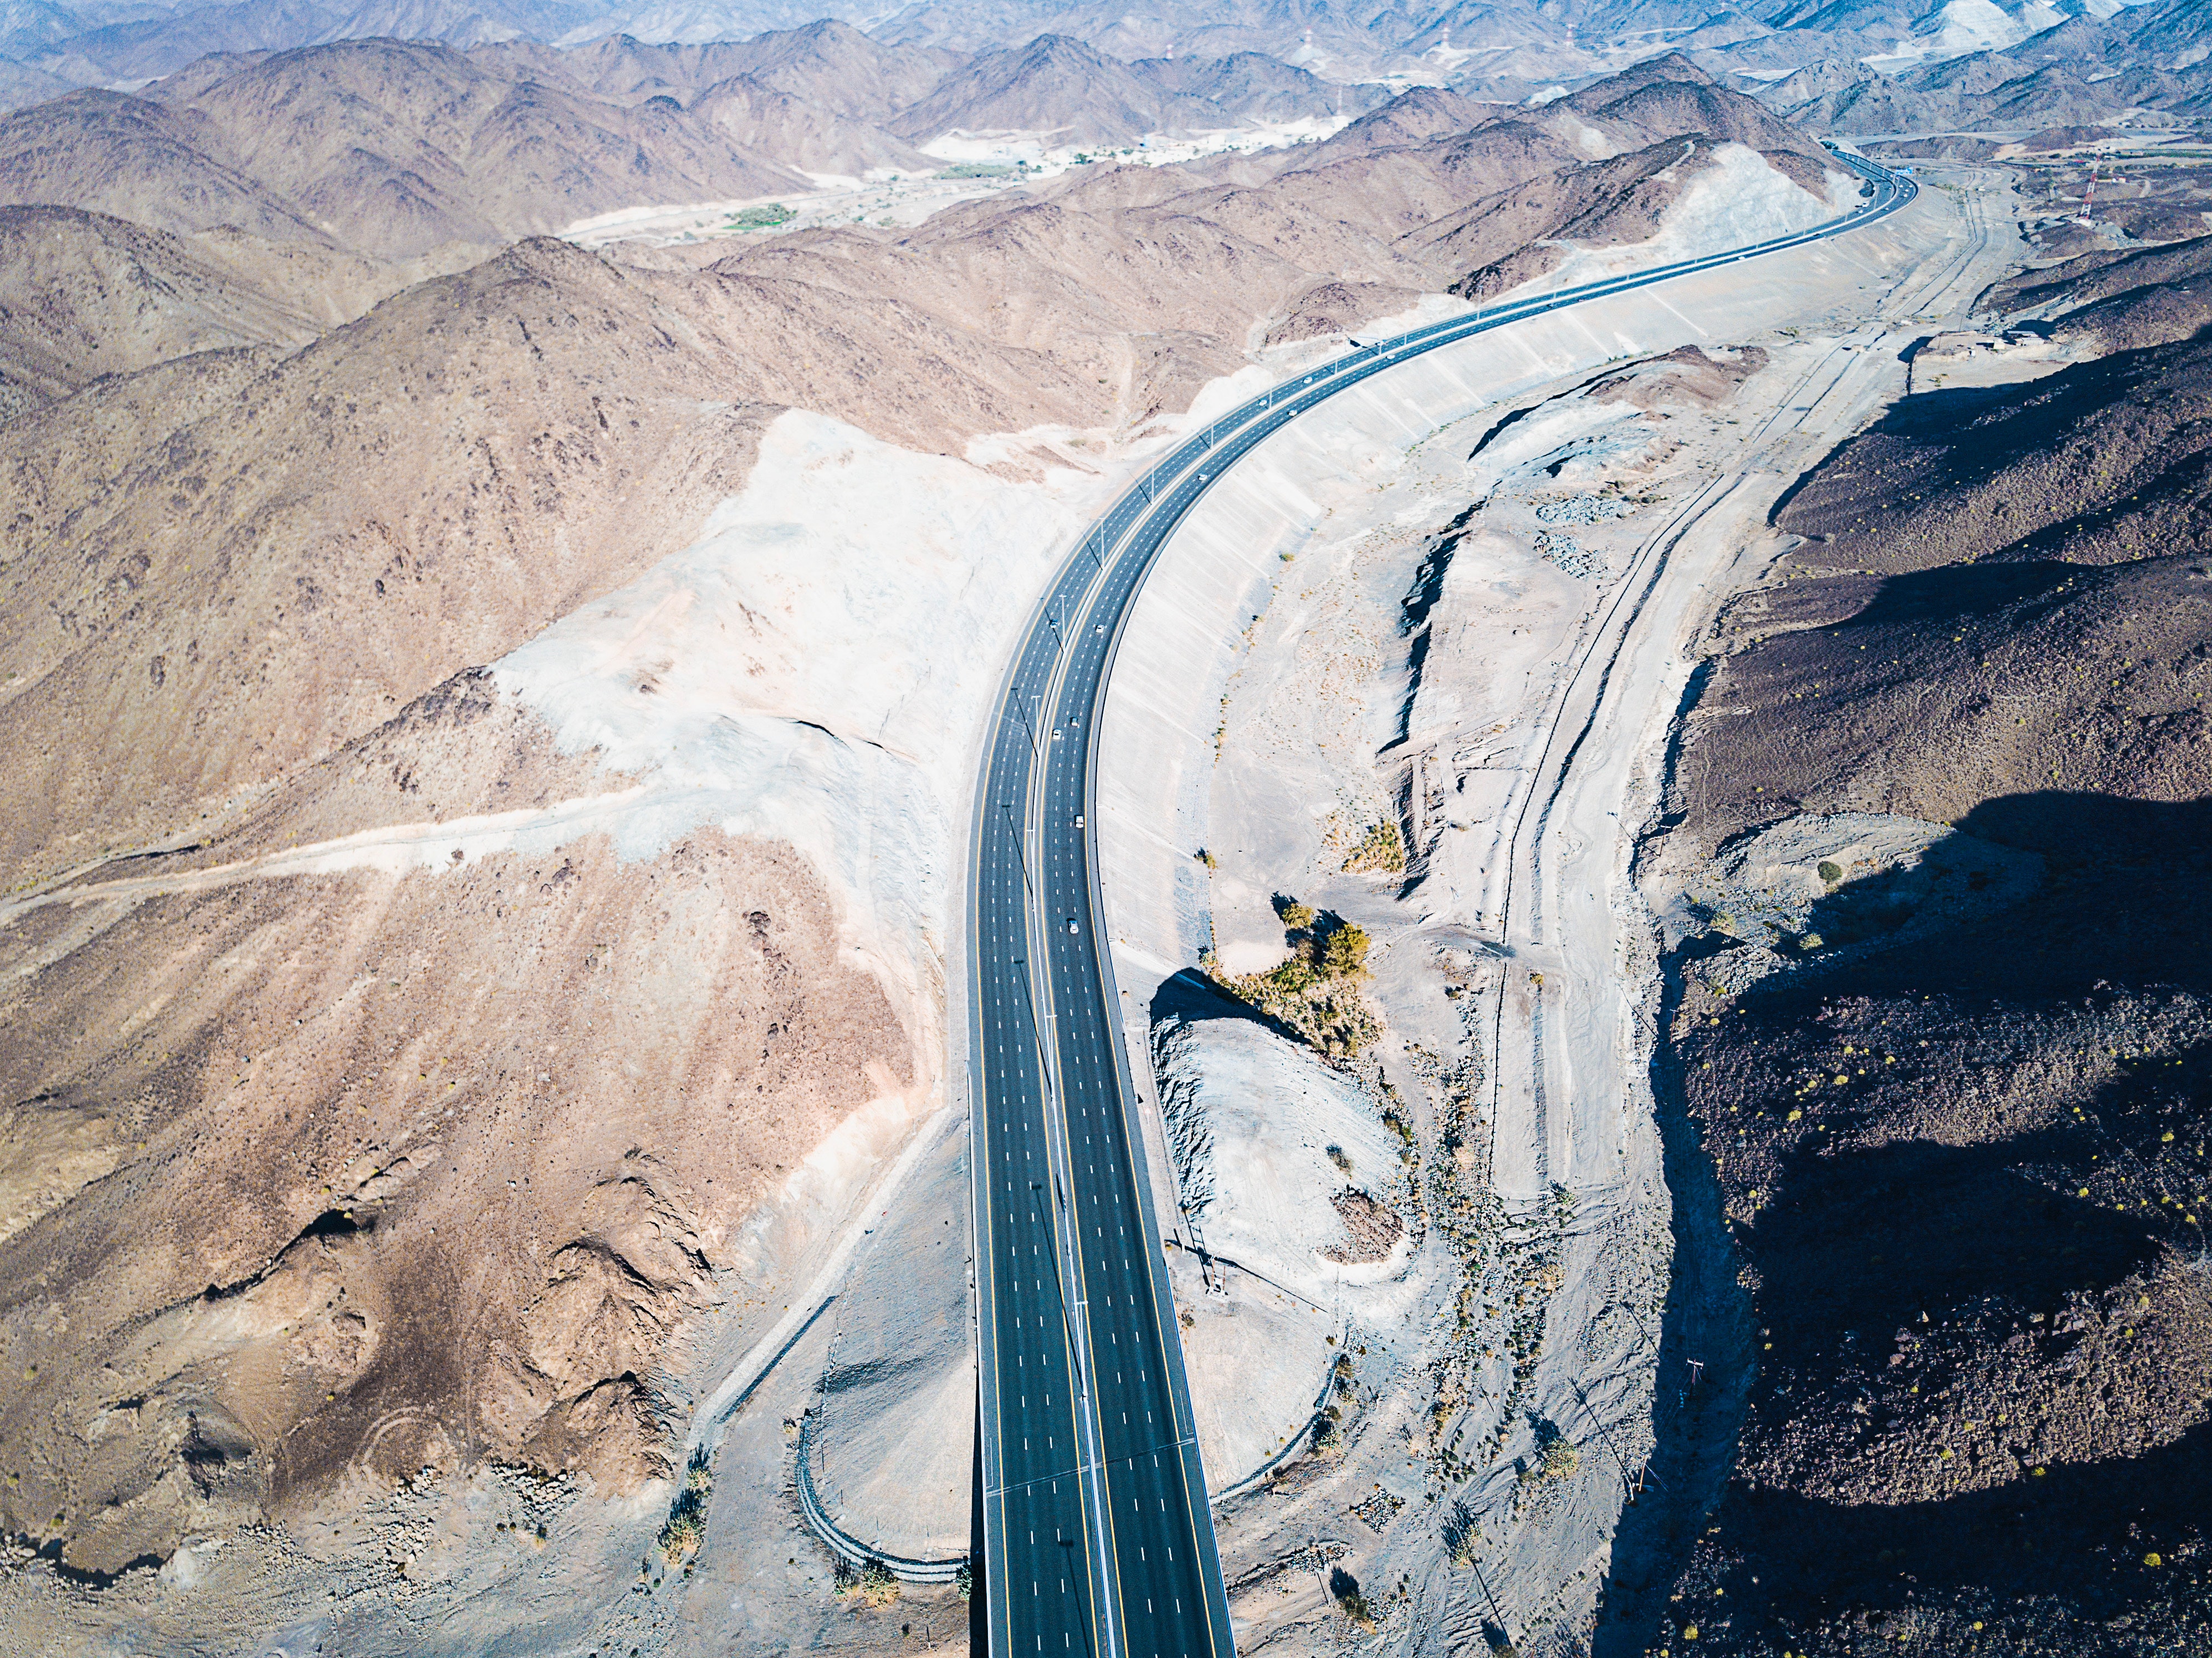
aerial photography, road, mountain pass, infrastructure, geological phenomenon, geology, bridge, fault, thoroughfare, mountain, landscape, nonbuilding structure, canyon